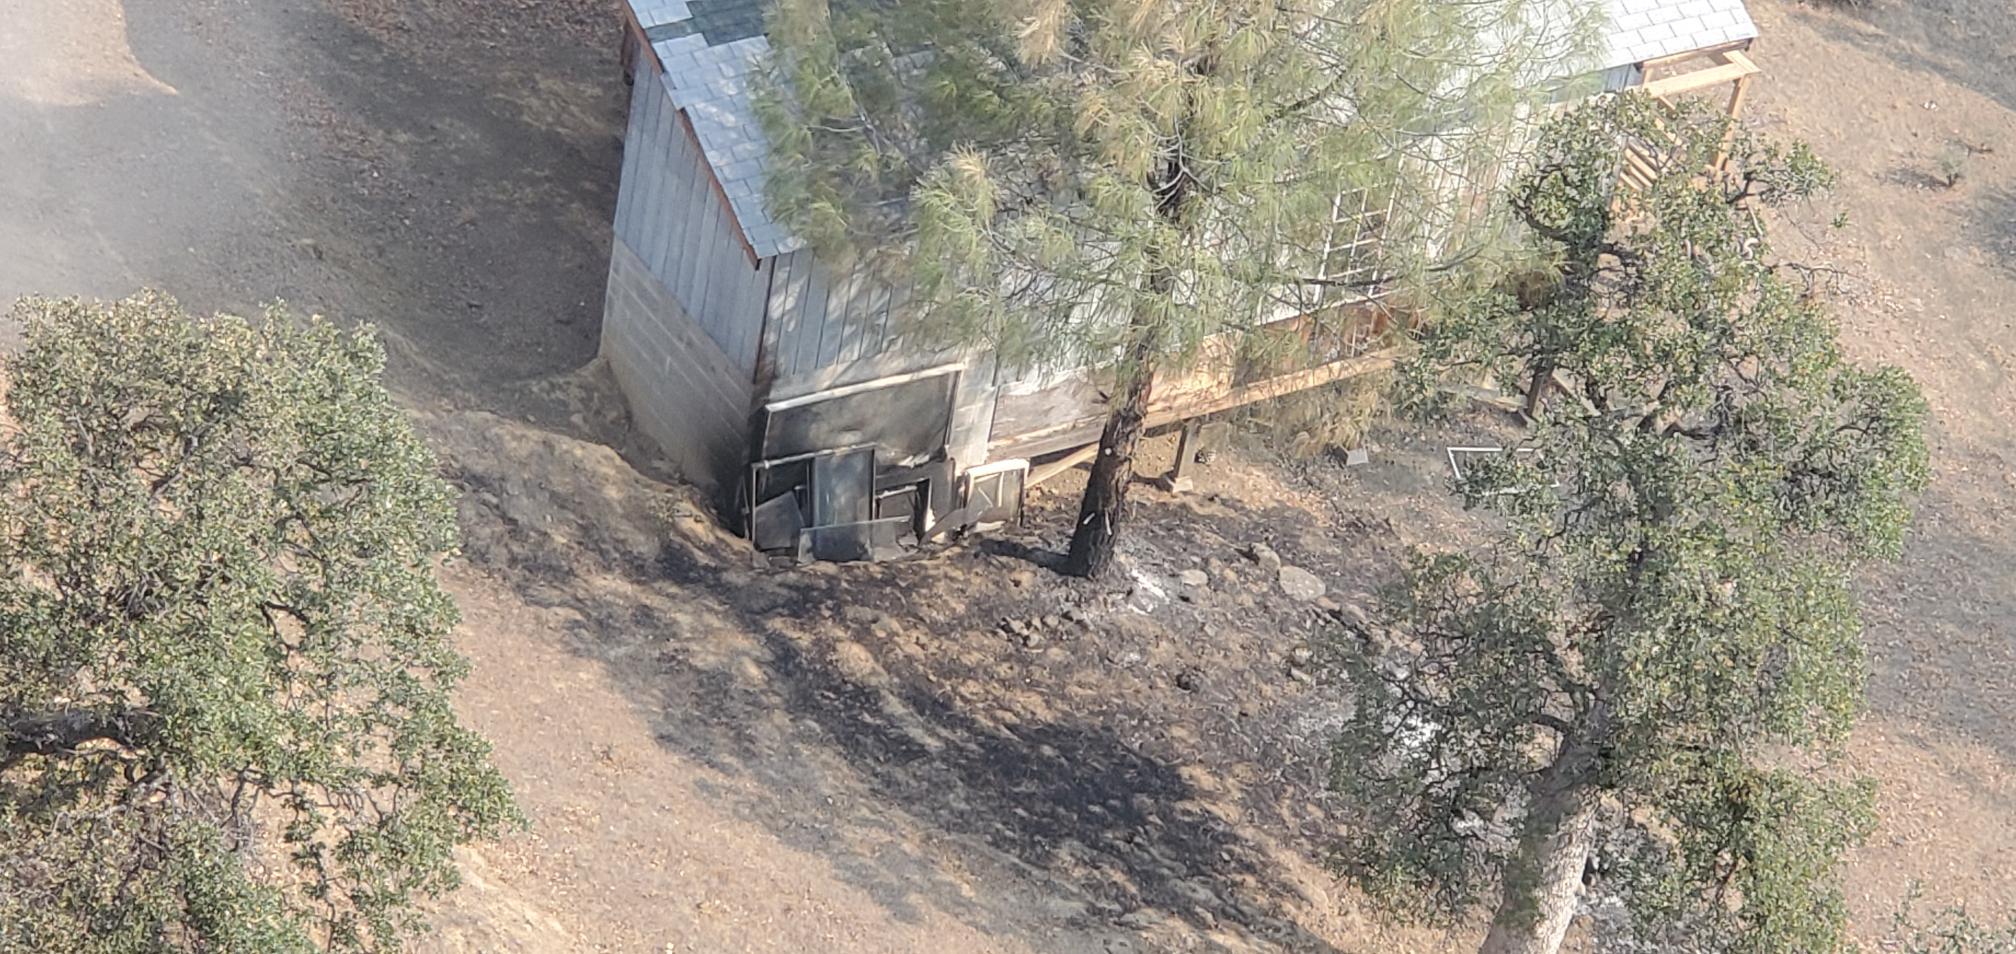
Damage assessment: affected